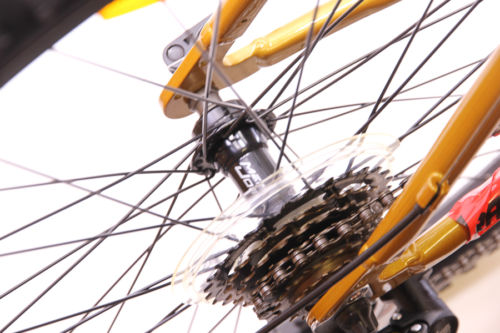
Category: bicycle